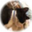
Label: cat